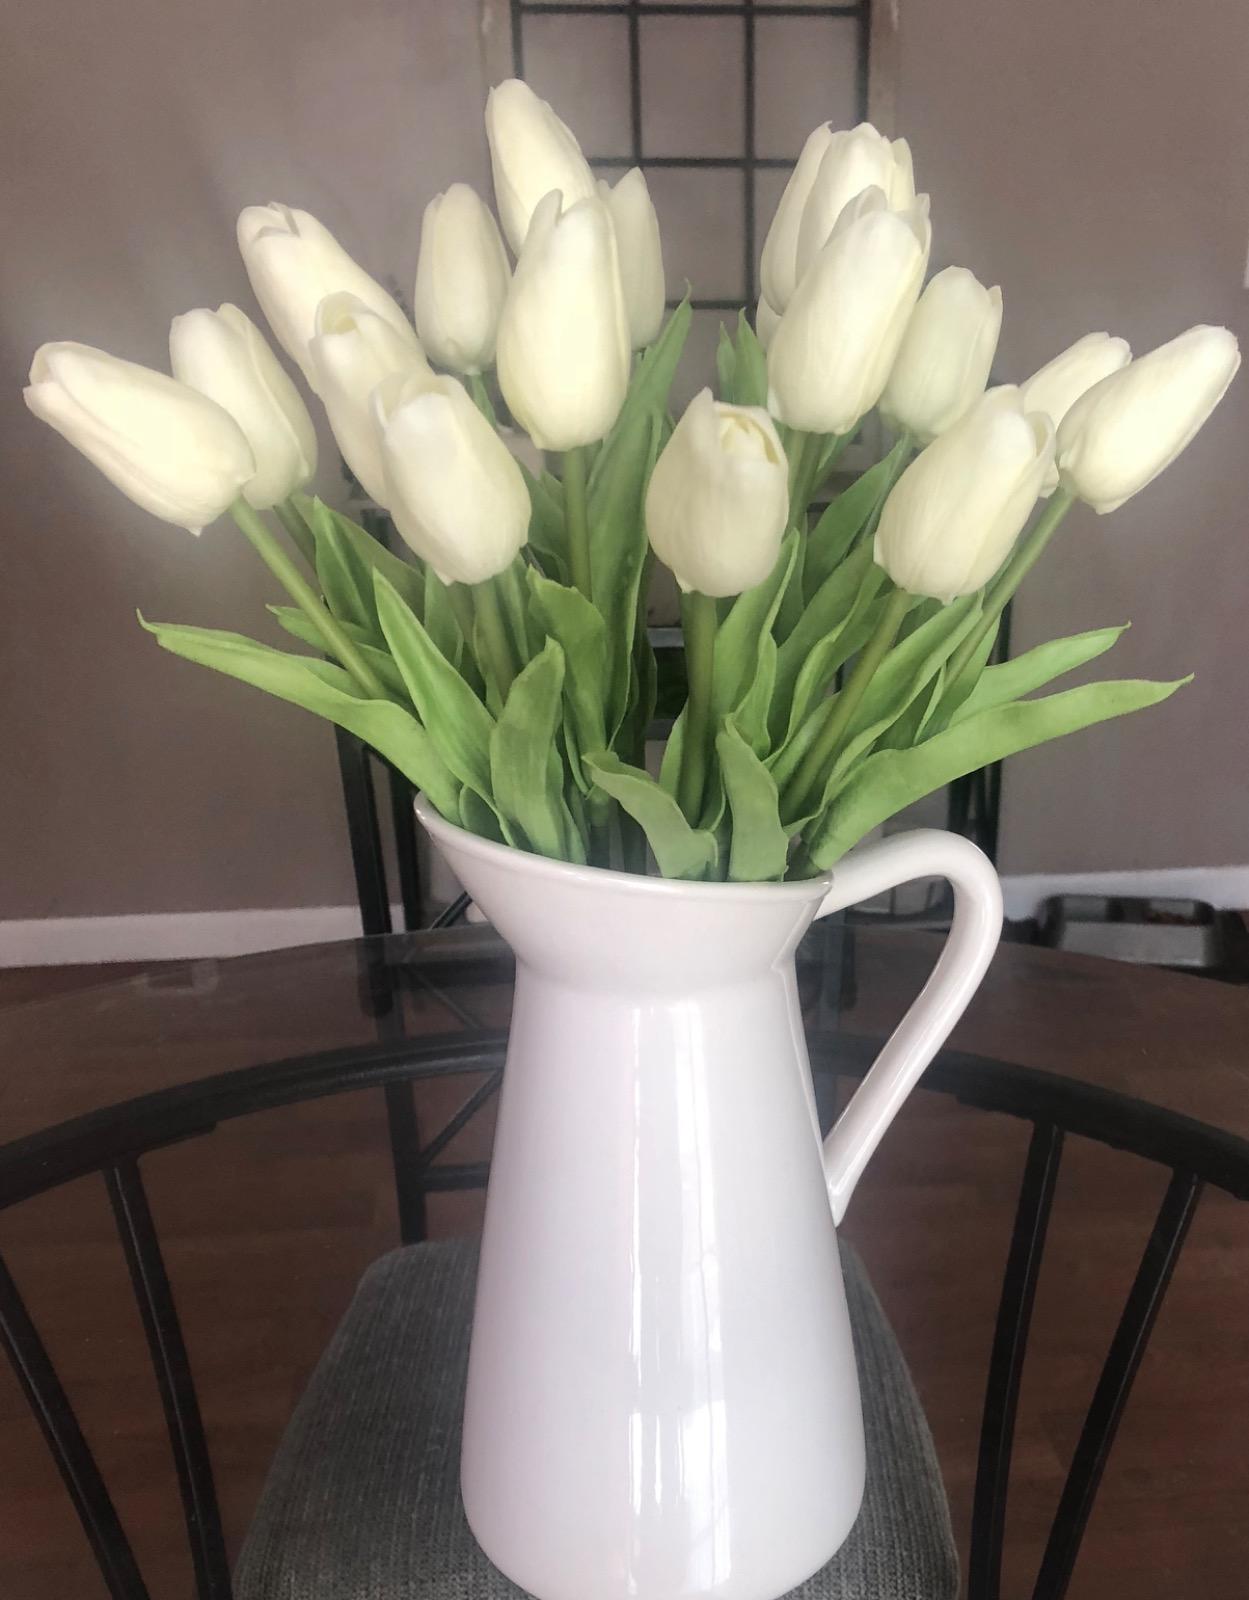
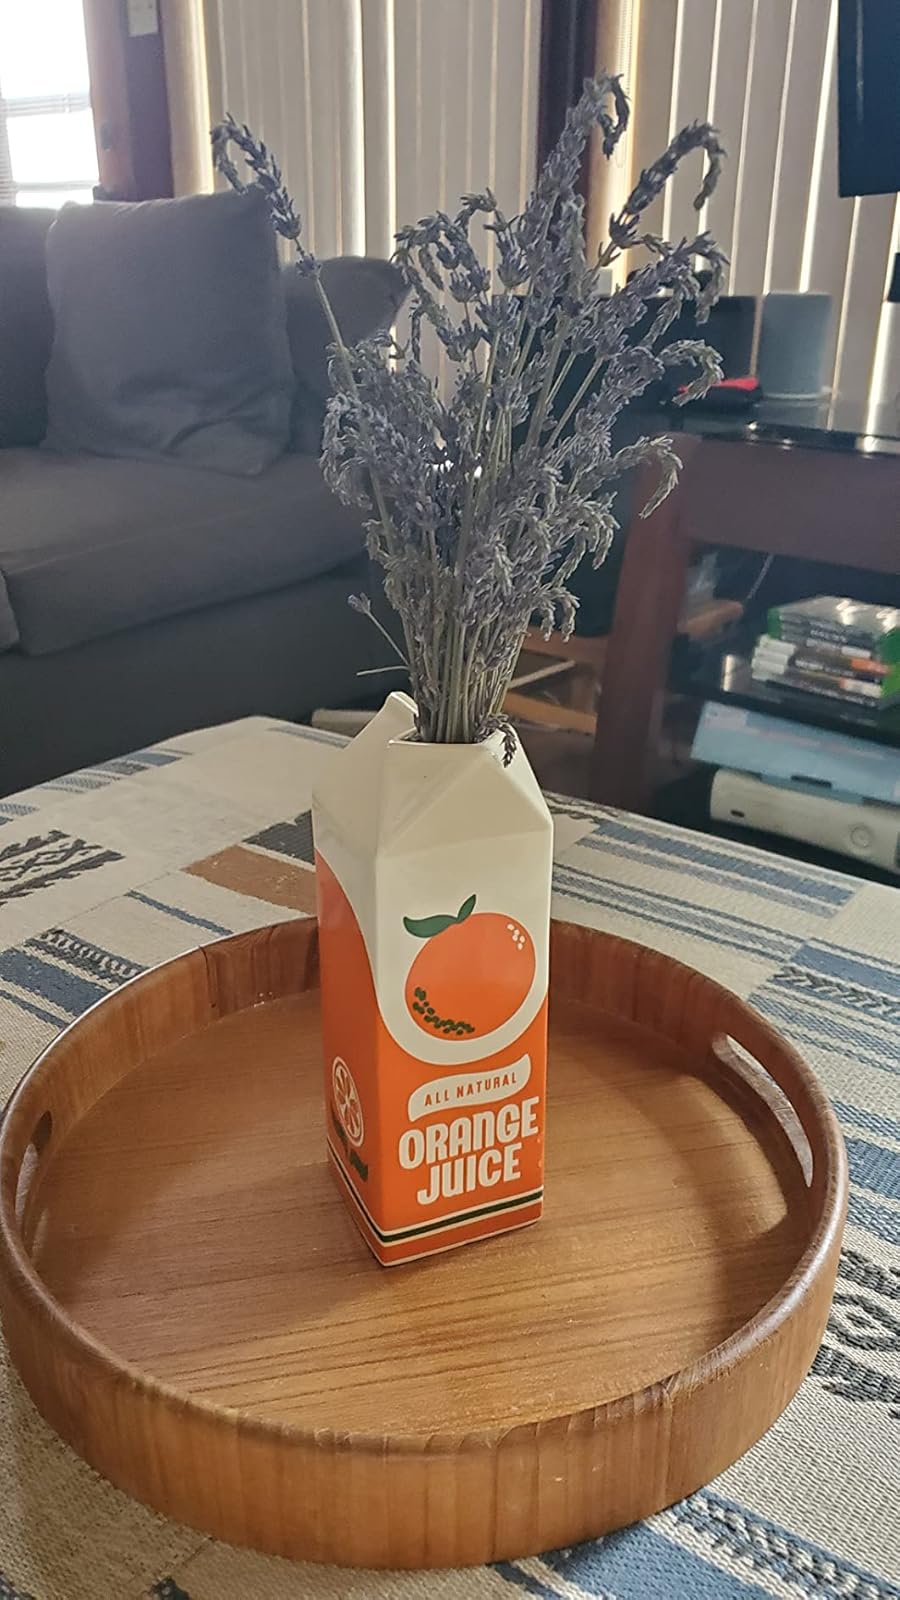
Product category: vase
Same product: no